Educando a Nina (Mexican TV series)

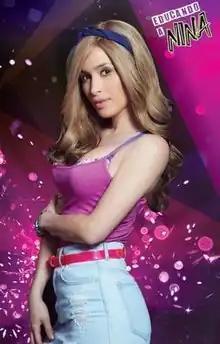
Promotional poster

Educando a Nina is a Mexican telenovela produced by Joshua Mintz that premiered on Azteca Uno on 12 March 2018 and concluded on 4 August 2018. The telenovela it is an adaptation of the Argentina drama of the same name produced by Telefe in 2016. It stars Cynthia Rodríguez as the titular character, alongside Antonio Gaona and Alex Sirvent.